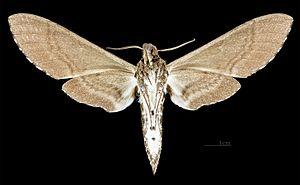
Manduca diffissa est une espèce de lépidoptères de nuit de la famille des Sphingidae, de la sous-famille des Sphinginae et de la tribu des Sphingini.